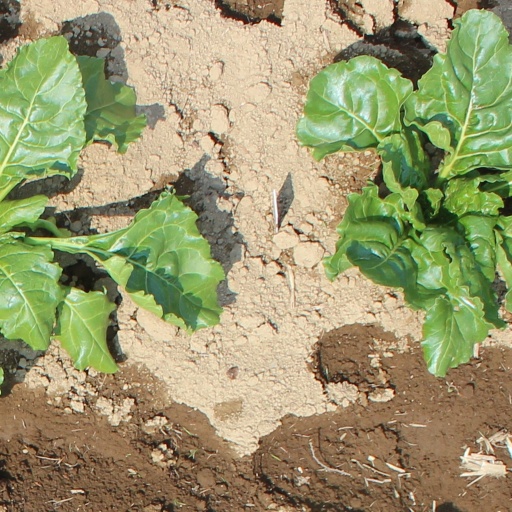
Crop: sugar beet